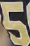
Number: 5